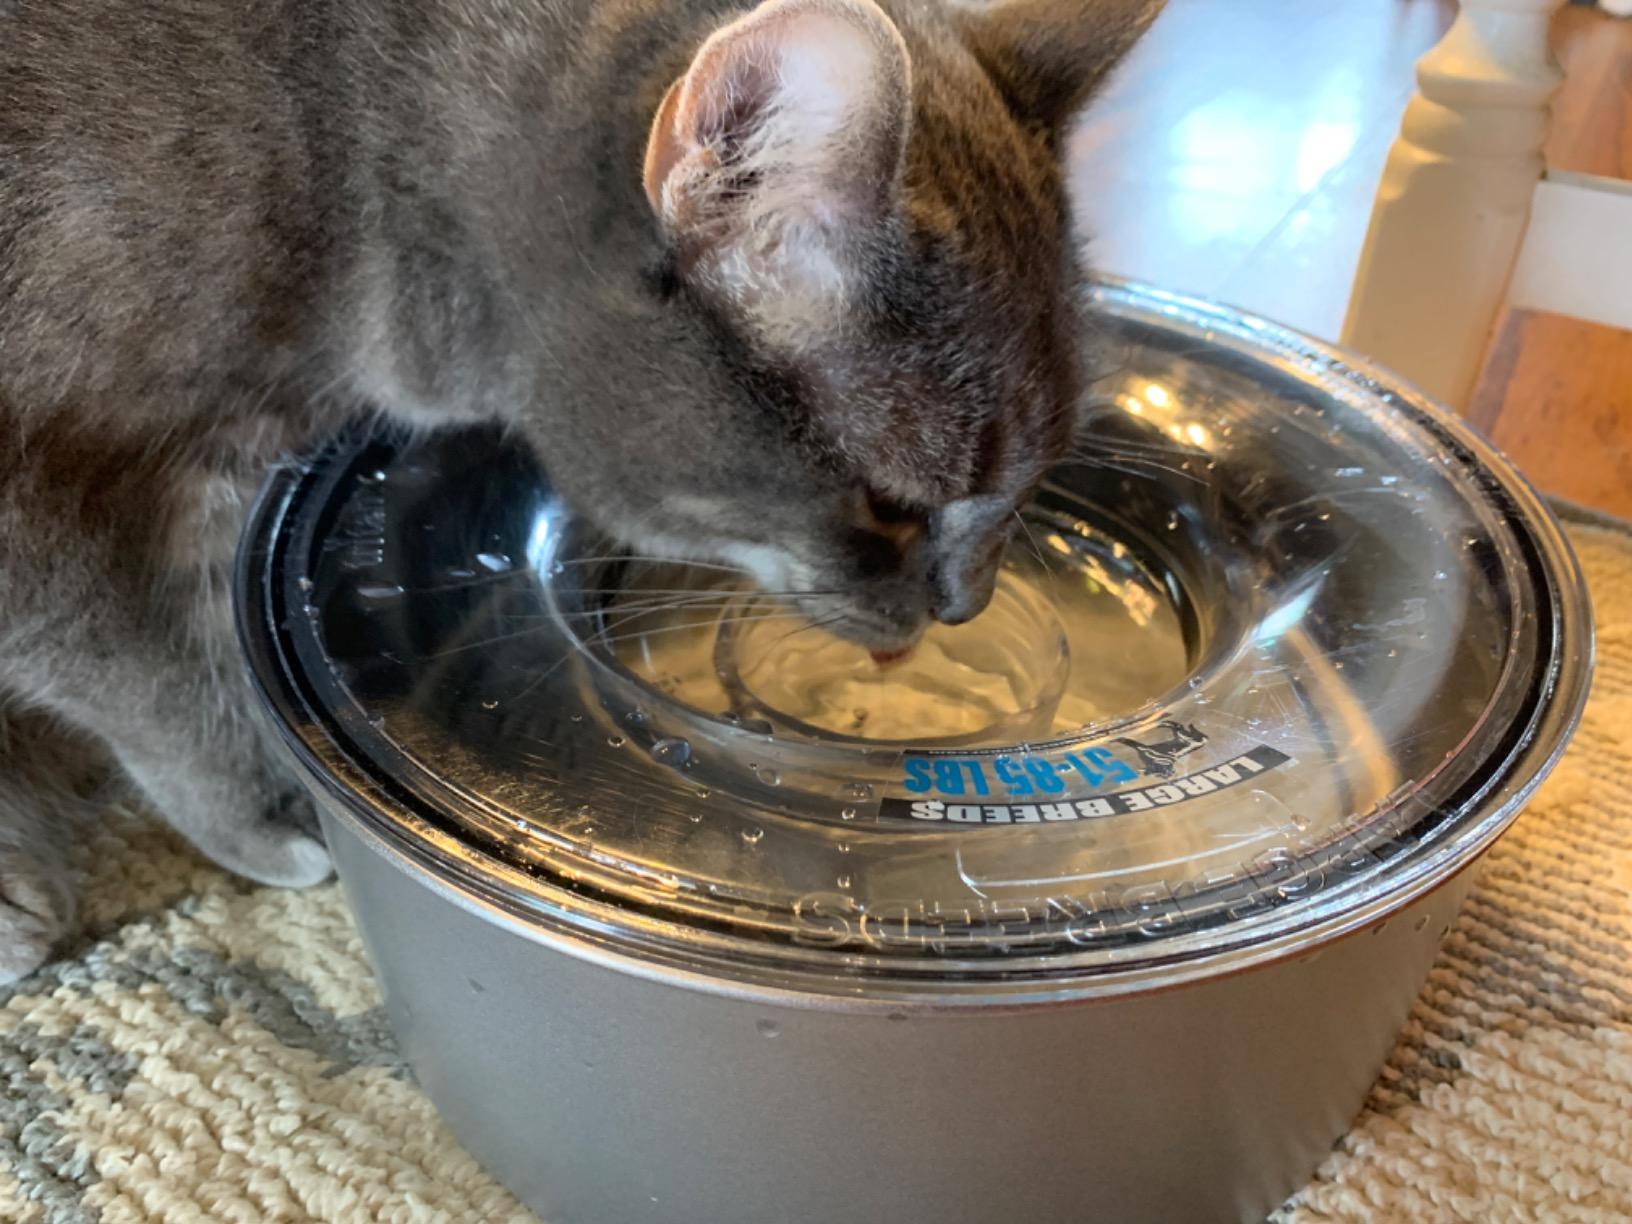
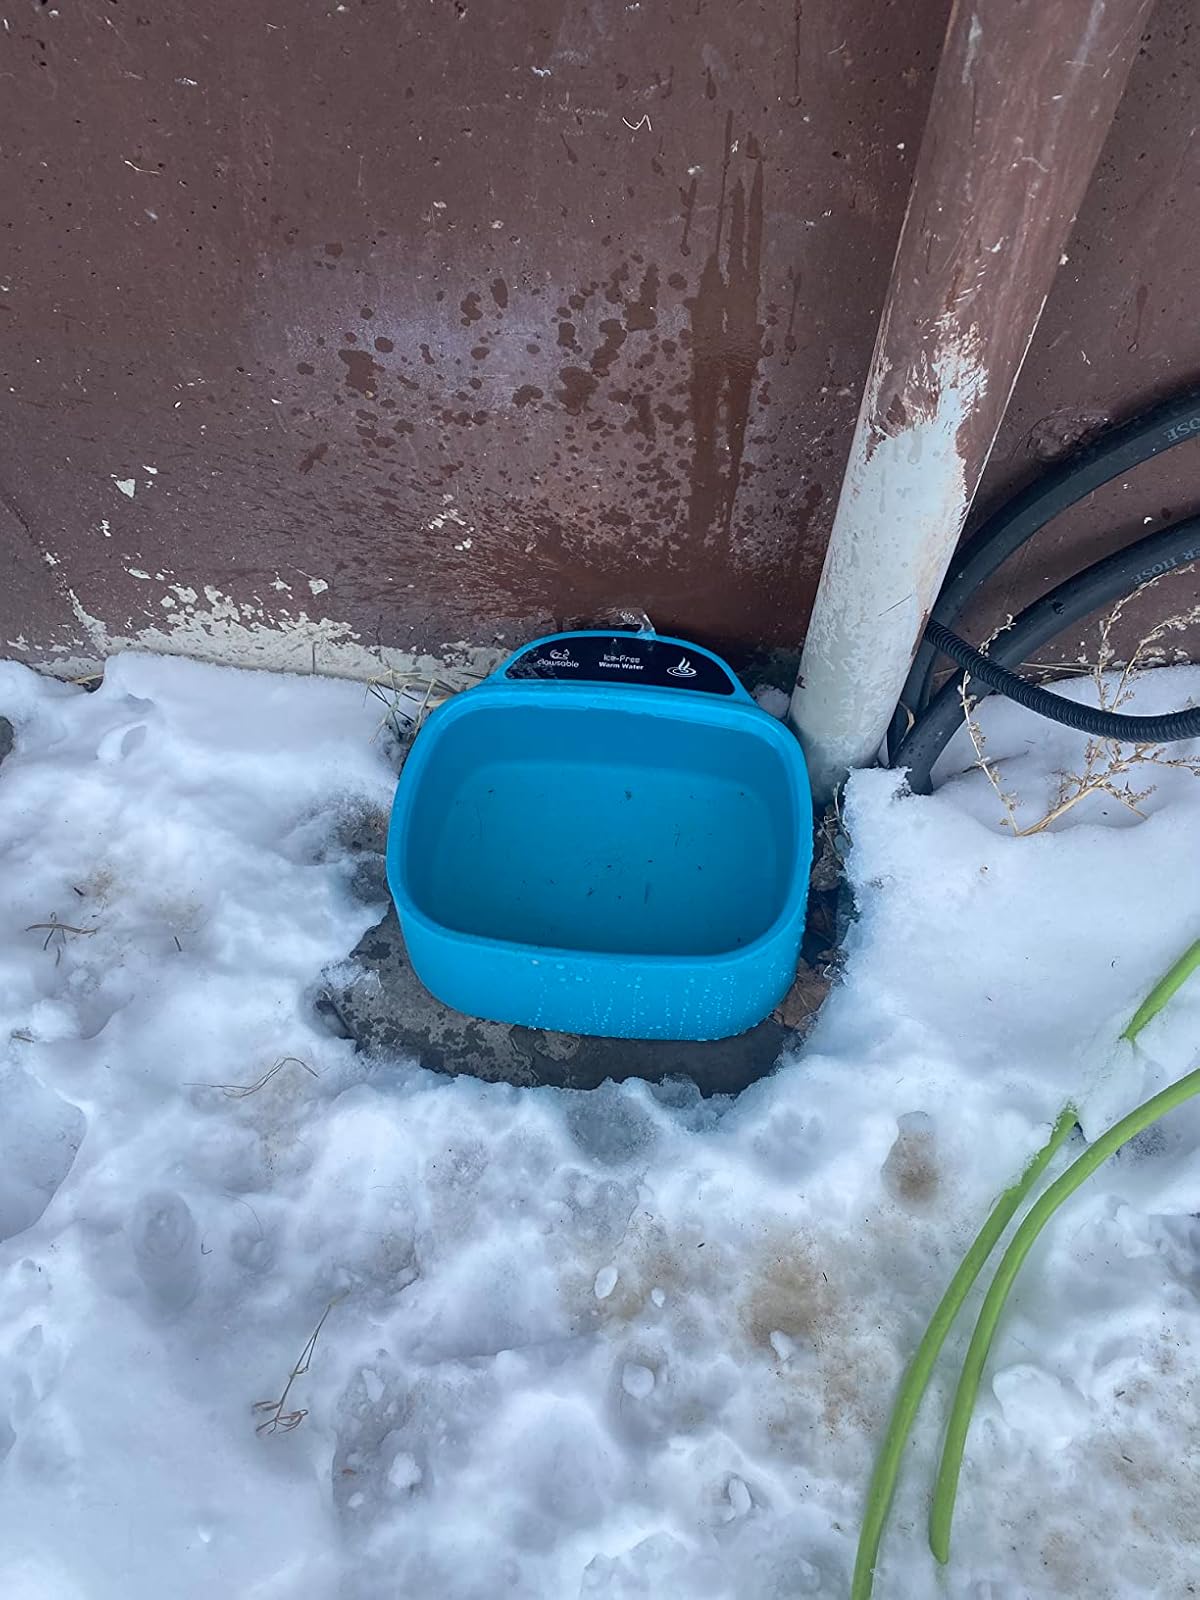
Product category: items_bowl
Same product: no